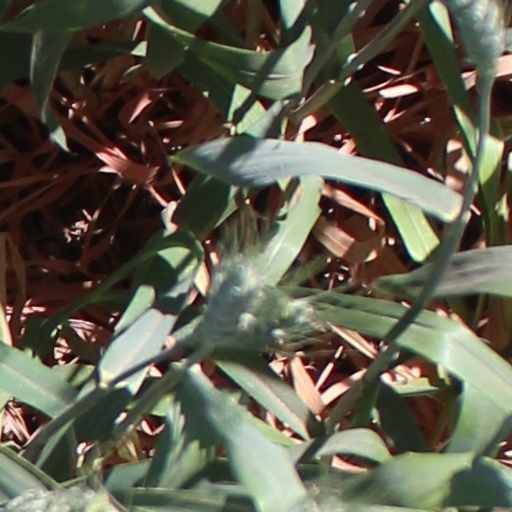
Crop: wheat